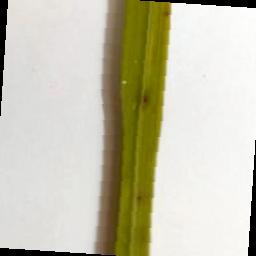
Label: Rice___Brown_Spot